Martha Cecilia Ruiz

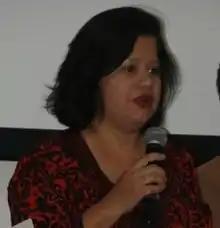
Martha Cecilia Ruiz, 8 March 2016

Martha Cecilia Ruíz (born 25 November 1972) is a Nicaraguan poet, writer, journalist, and Social activist. She directs the "El País Azul" radio talk show, sits on the board of directors of Nicaraguan Association of Writers (ANIDE) as a member (2015–2018), is a consultant in Communication and Human Rights, and has founded both Three Times Three (Three Women, Three Poets, Three Journalists) and the Forum of Cultural Journalists of Nicaragua (FPCN). Ruiz's writings have been included in numerous anthologies and she has published a single narrative book as of November 2017.